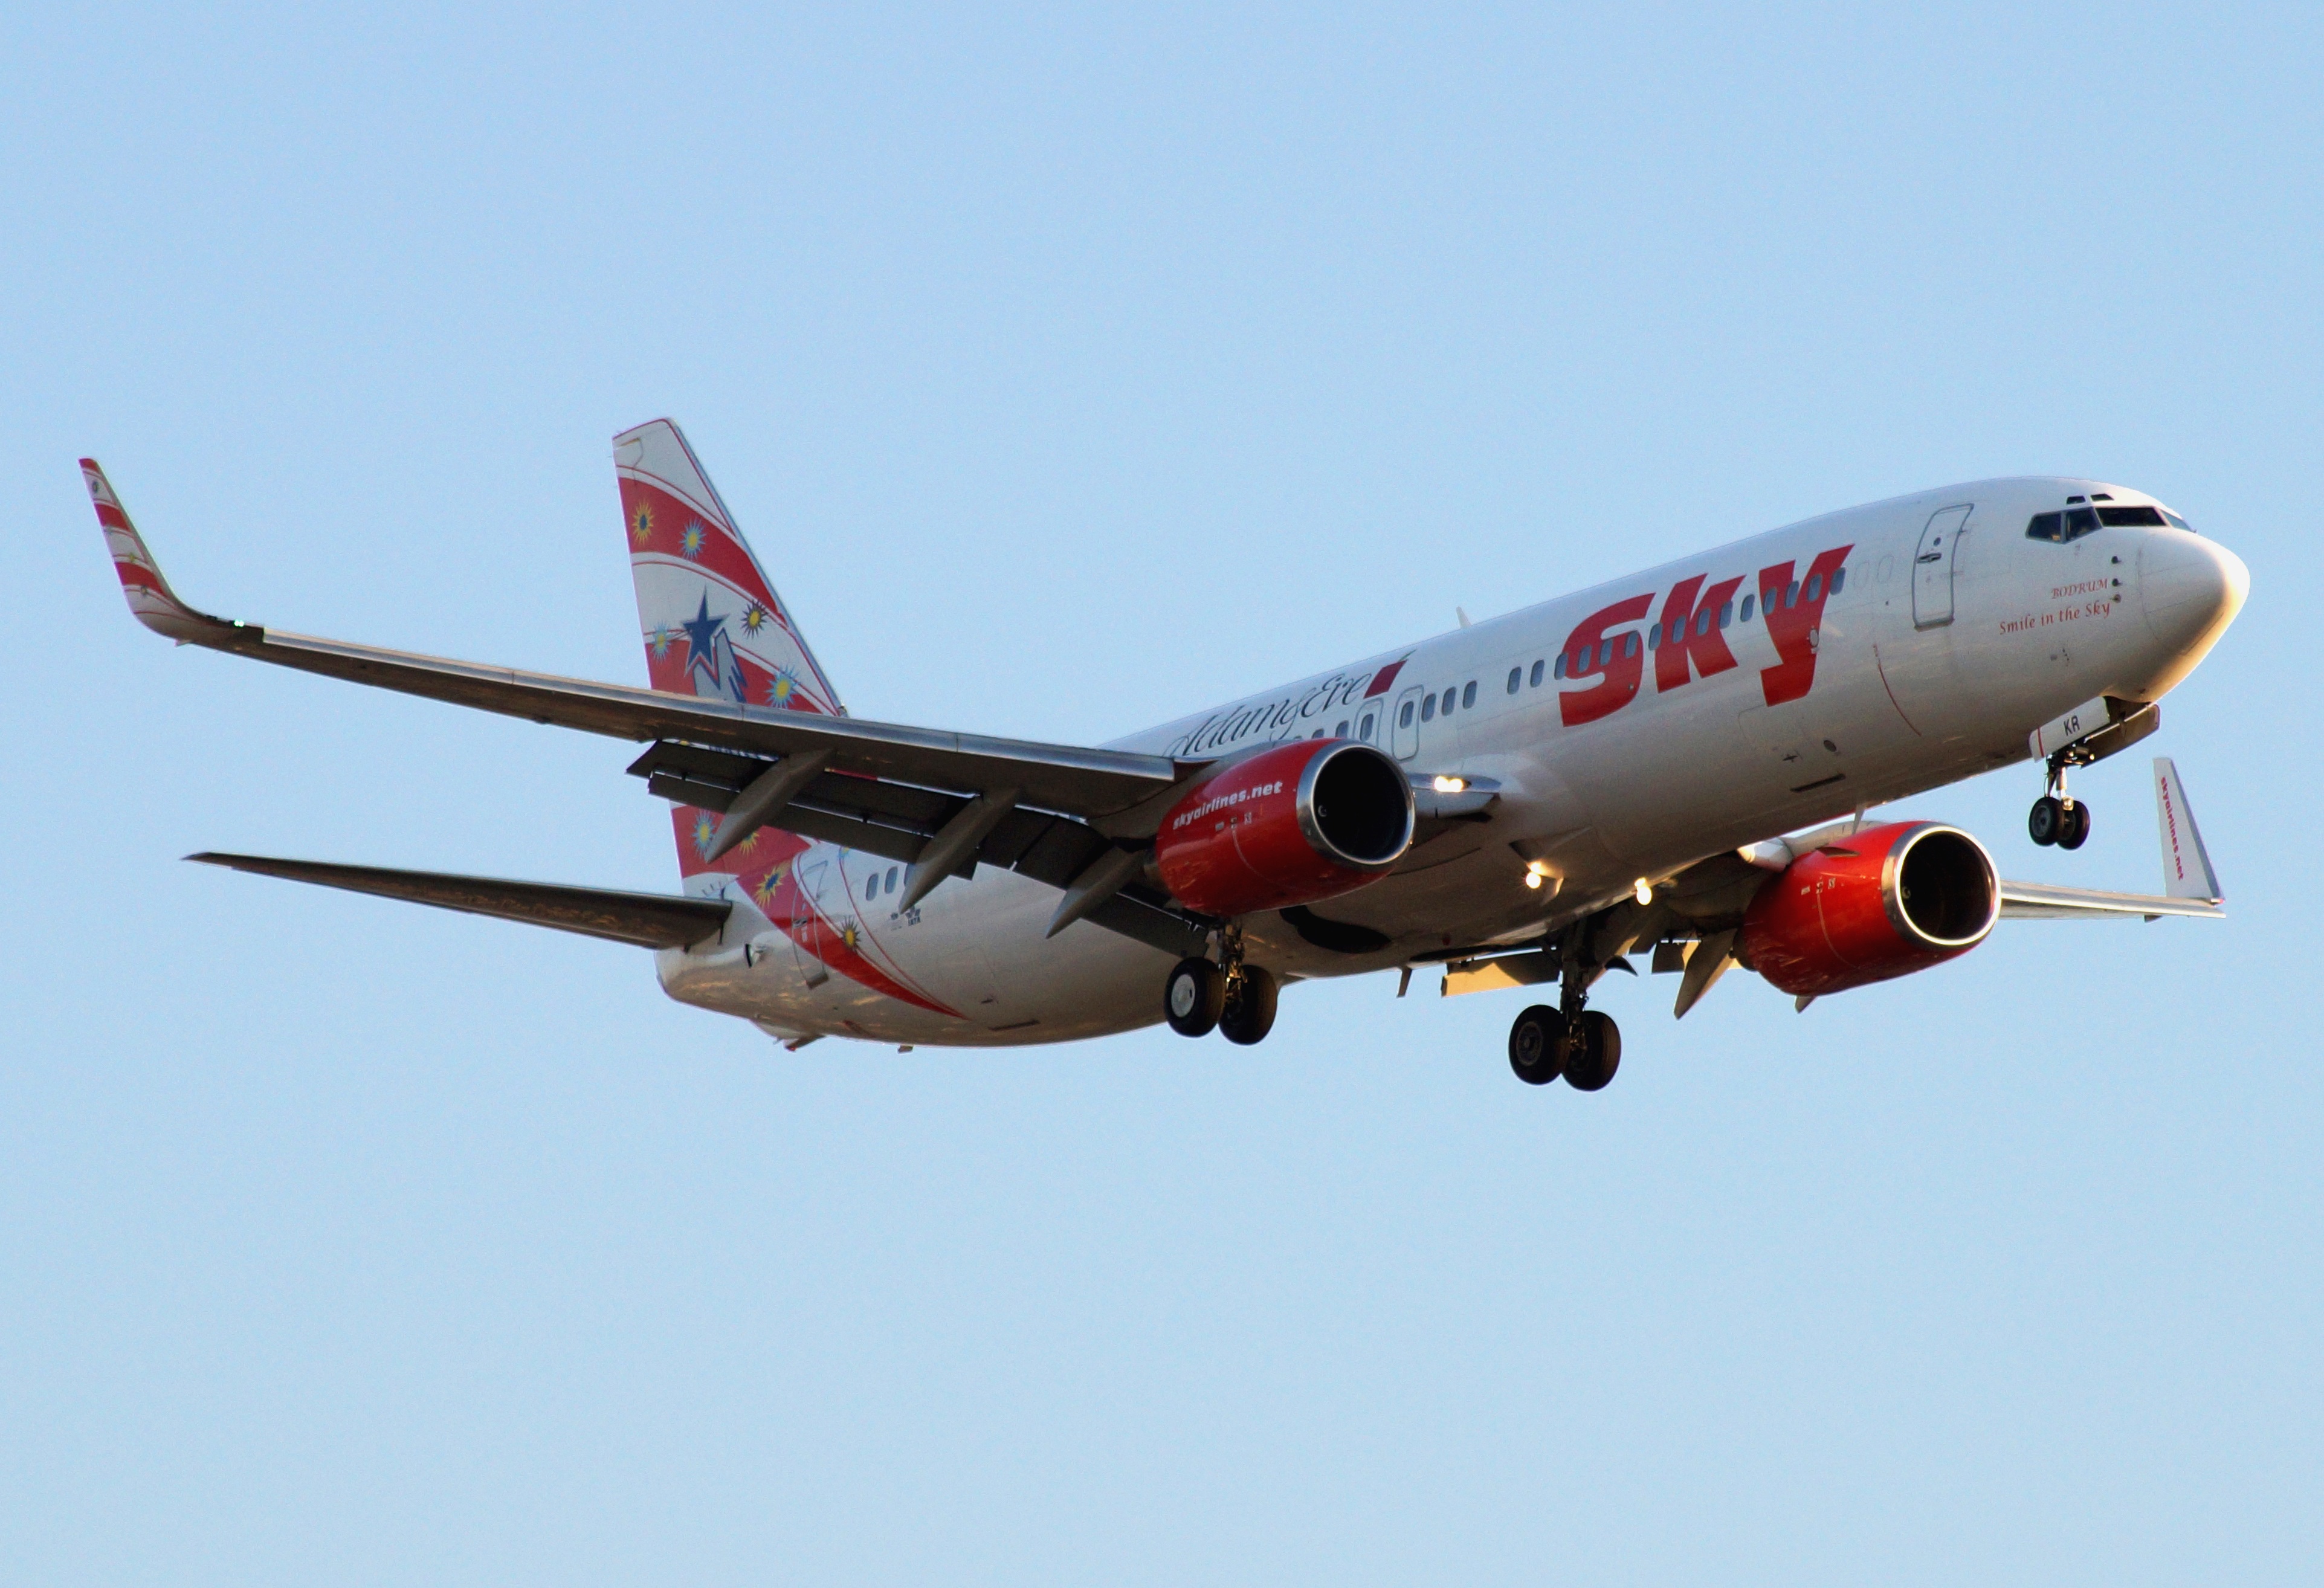
airplane, aircraft, vehicle, airline, aviation, airliner, traveling, airbus, boeing, takeoff, jet aircraft, airbus a330, bodrum, boeing 777, boeing 767, air travel, boeing 737, atmosphere of earth, wide body aircraft, narrow body aircraft, boeing 737 next generation, boeing c 40 clipper, sky airlines, b 737 83n, smile in the sky